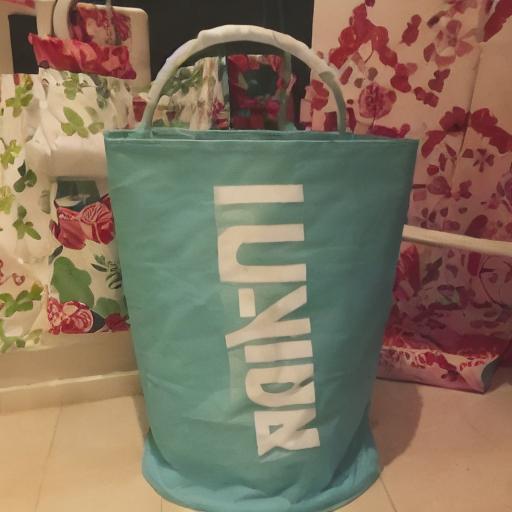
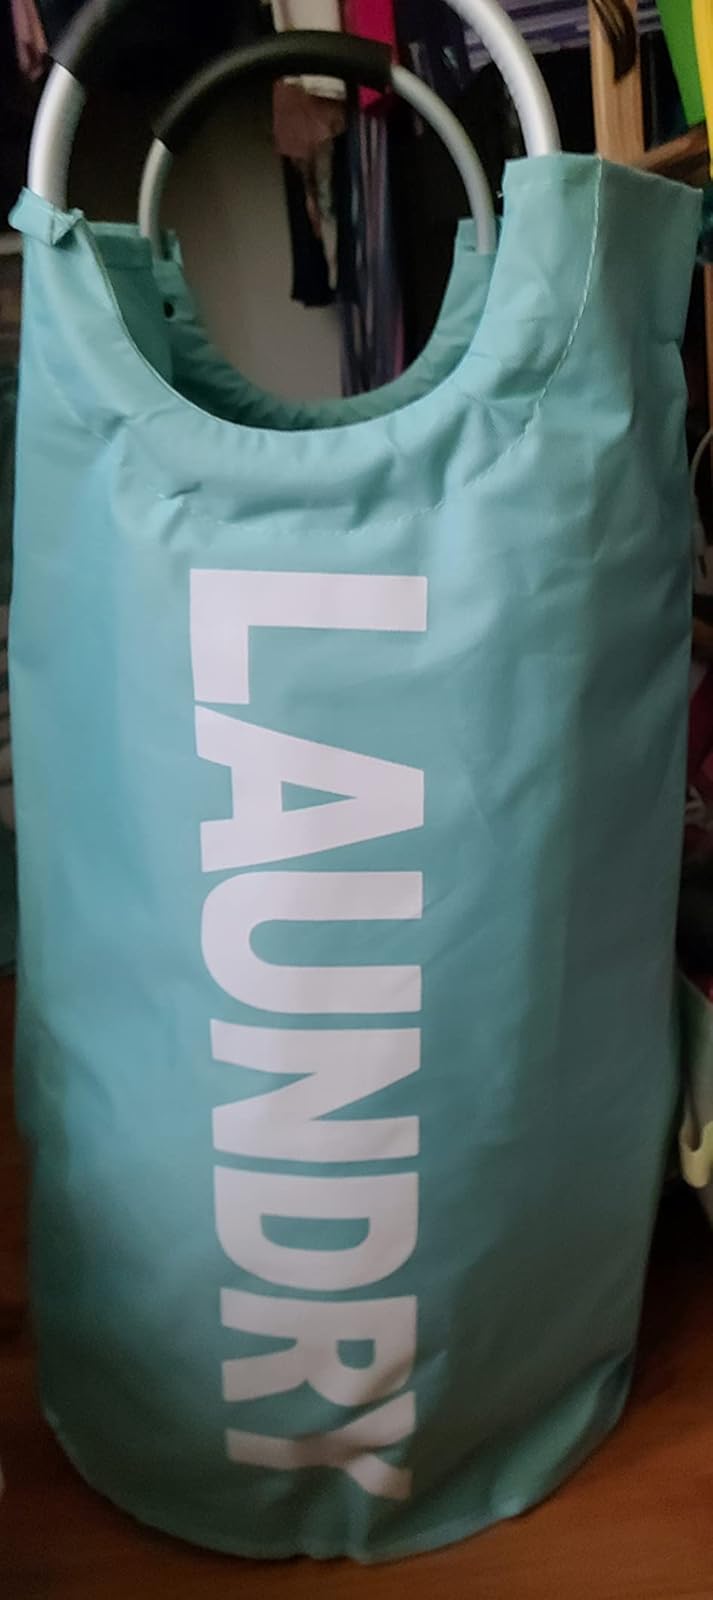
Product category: items_hamper
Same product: no